Molecular gastronomy

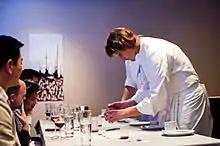
Grant Achatz shown plating a dish at Alinea, has been called the leading American chef in molecular gastronomy.

The concept of molecular gastronomy was perhaps presaged by Marie-Antoine Carême, one of the most famous French chefs, who said in the early 19th century that when making a food stock "the broth must come to a boil very slowly, otherwise the albumin coagulates, hardens; the water, not having time to penetrate the meat, prevents the gelatinous part of the osmazome from detaching itself."